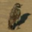
Label: bird